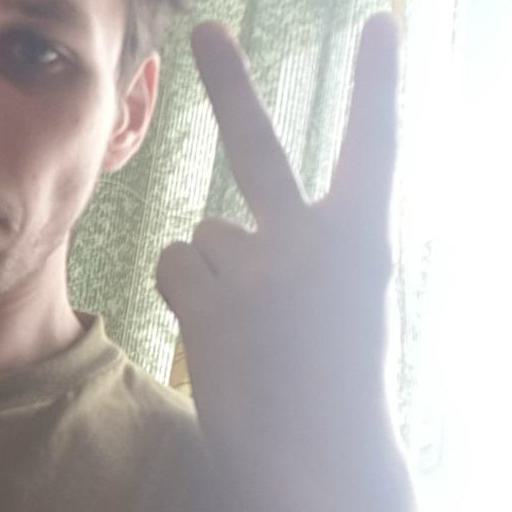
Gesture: peace_inverted